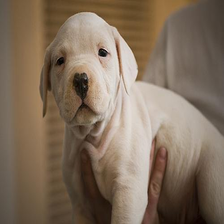
Species: dog
Breed: american bulldog